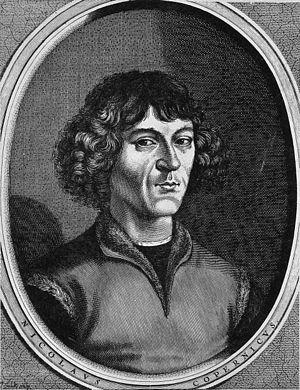
Nicolas Copernic.